Black Sea

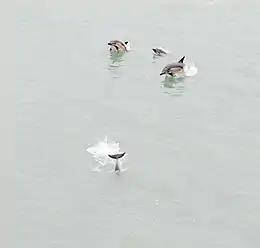
Common dolphins porpoising with a ferry at Batumi port

Below the pycnocline is the Deep Water mass, where salinity increases to 22.3 PSU and temperatures rise to around . The hydrochemical environment shifts from oxygenated to anoxic, as bacterial decomposition of sunken biomass utilizes all of the free oxygen. Weak geothermal heating and long residence time create a very thick convective bottom layer.